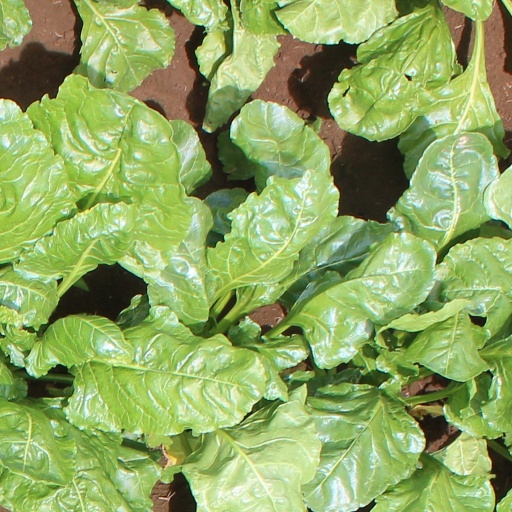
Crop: sugar beet